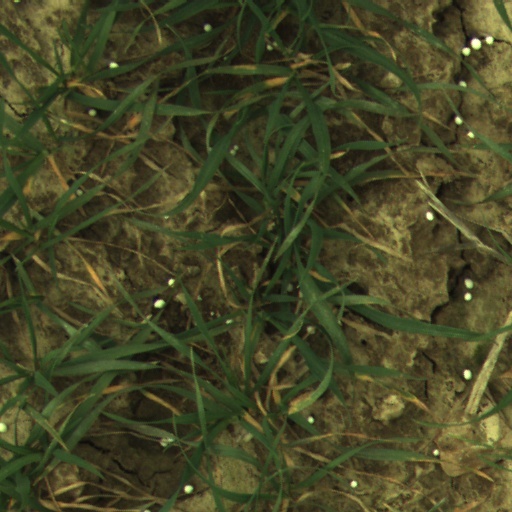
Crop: wheat